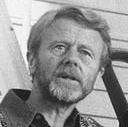
Age: 54